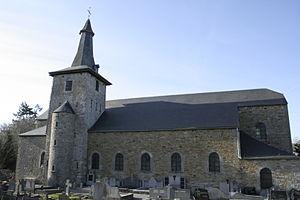
Flostoy (Belgique), l’église Saint-Remy.
Flostoy est une section de la commune belge de Havelange située en Région wallonne dans la province de Namur.